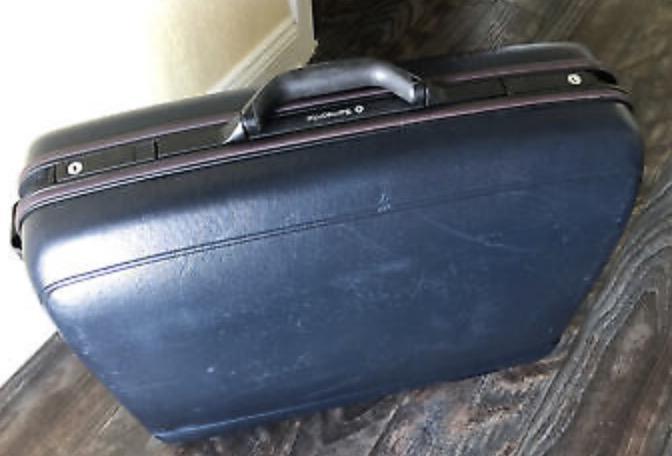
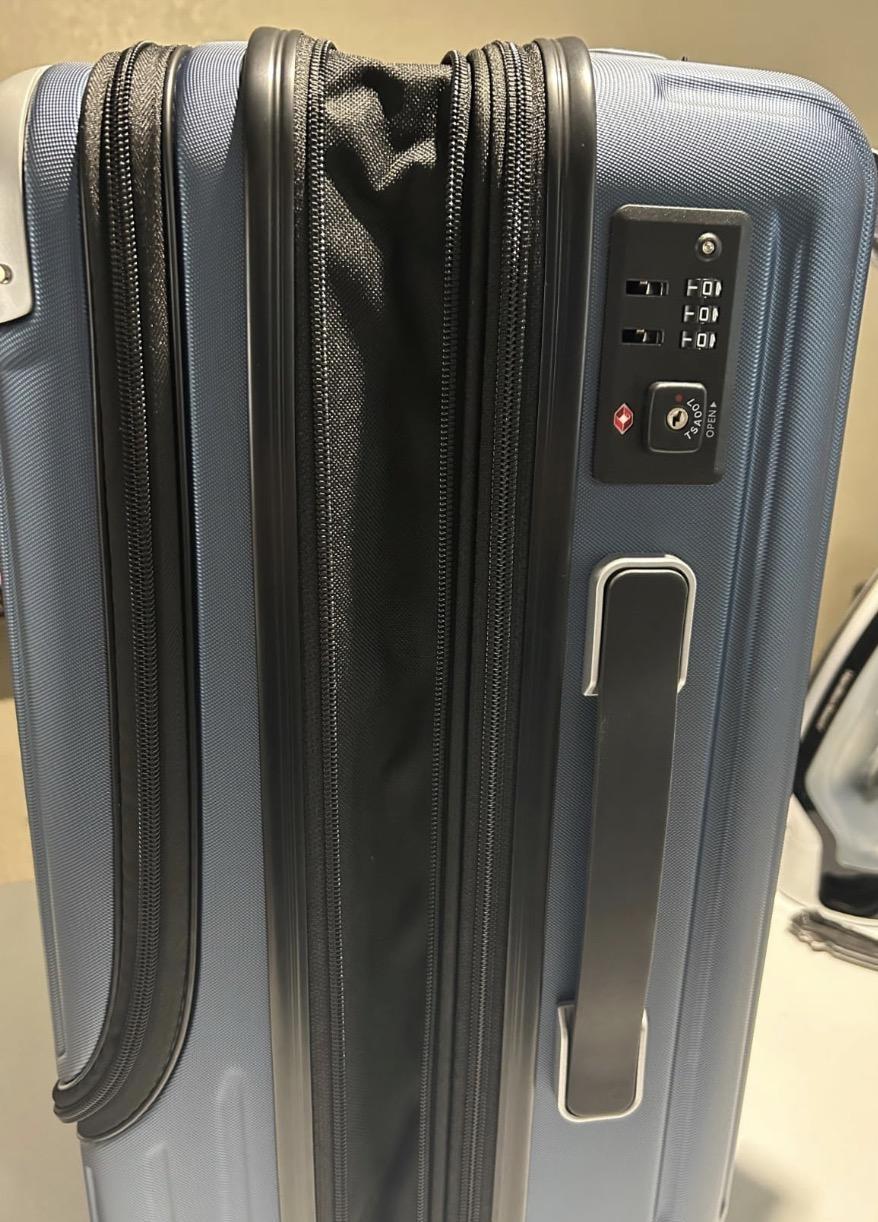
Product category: items_tea
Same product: no